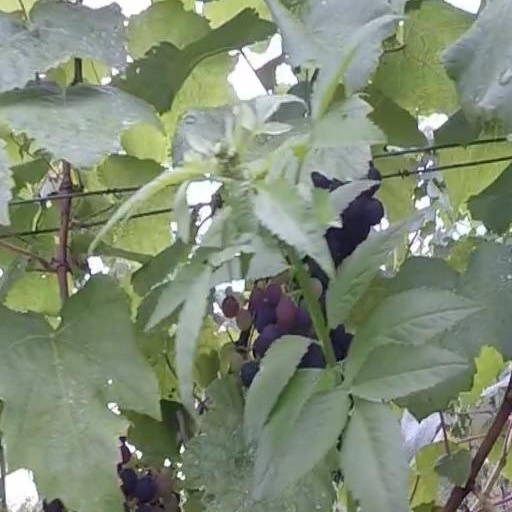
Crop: grape